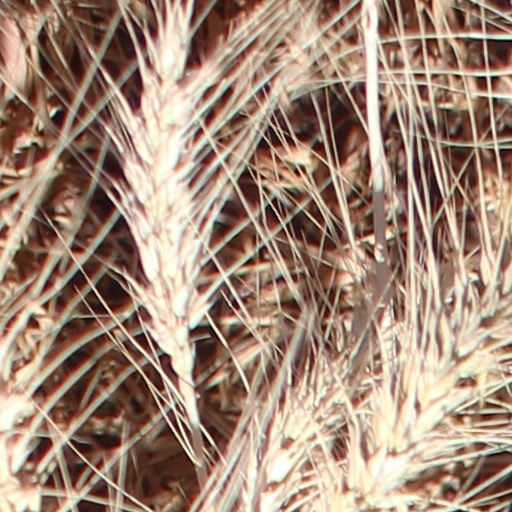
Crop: wheat